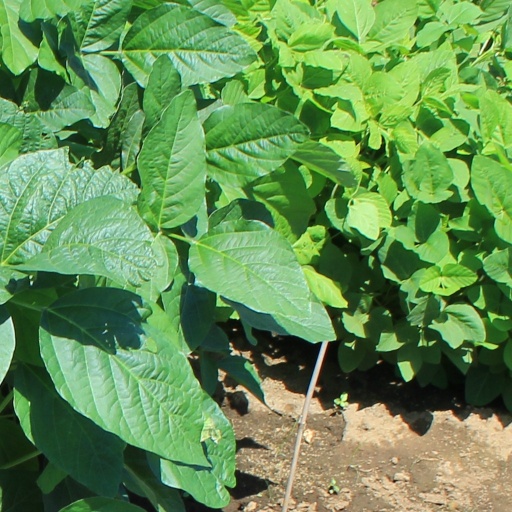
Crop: soybean